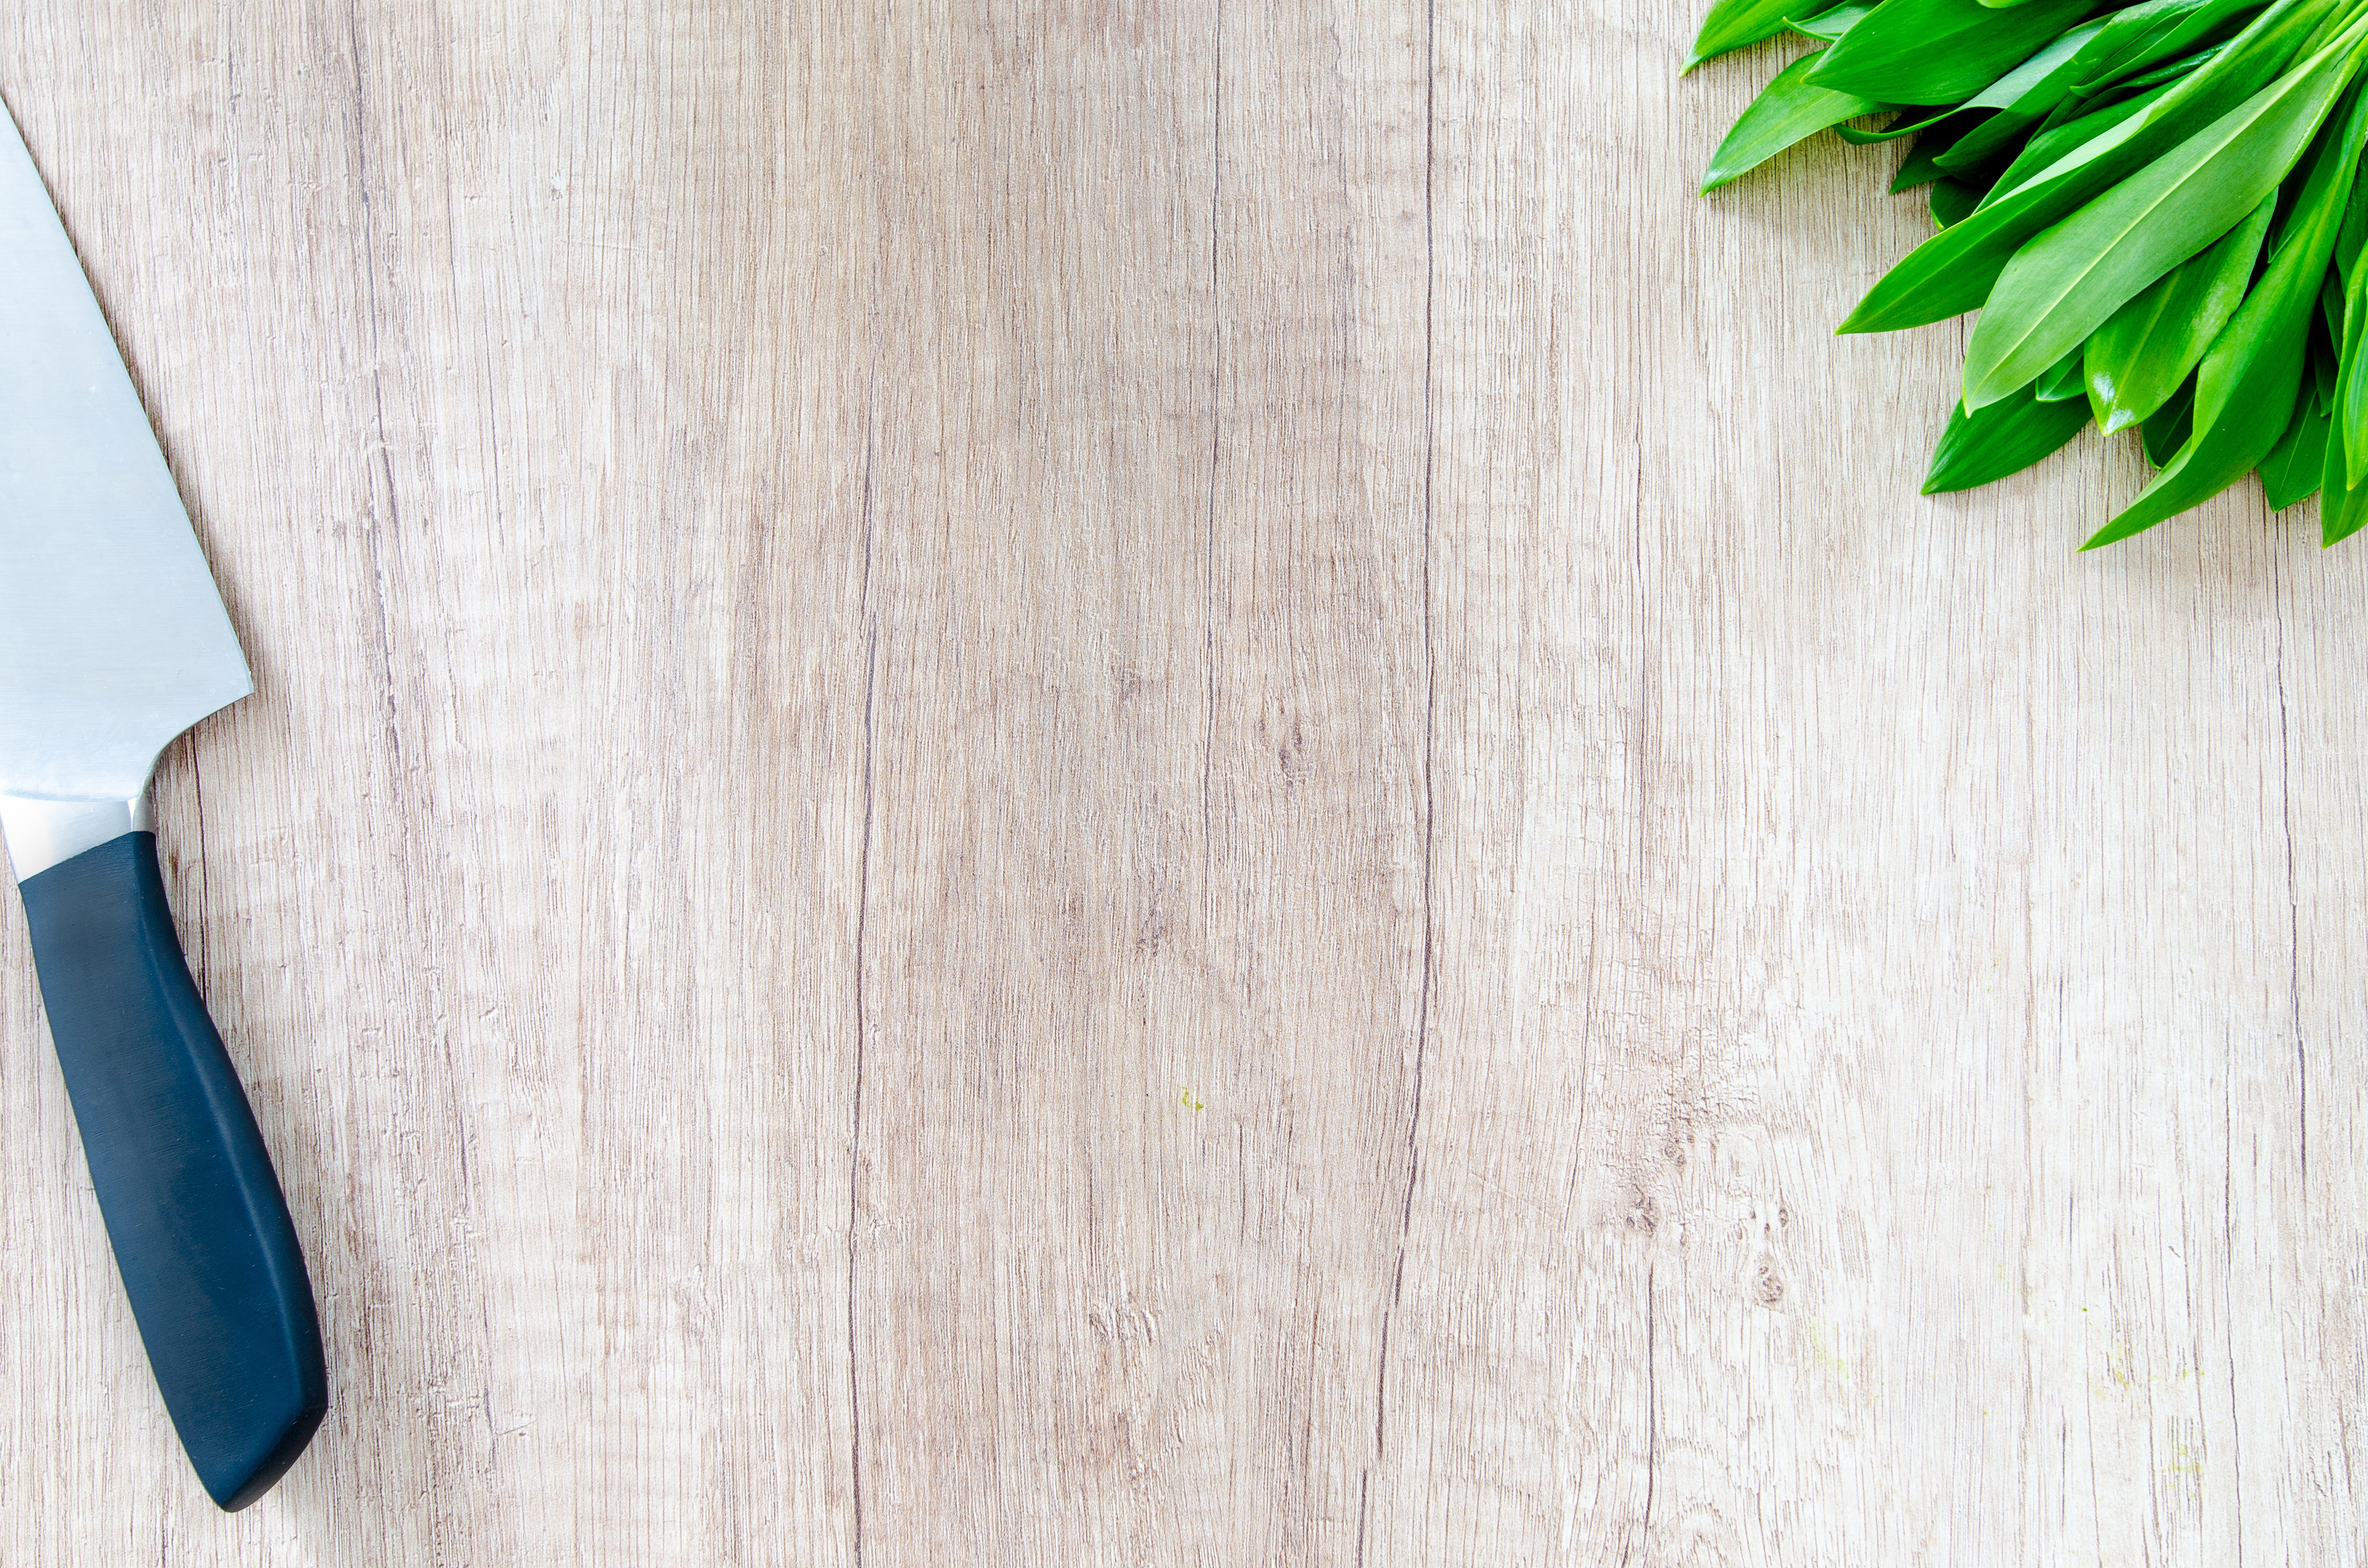
table, nature, forest, branch, rope, plant, wood, bunch, white, leaf, floor, isolated, bear, wild, food, spring, green, spice, cooking, ingredient, herb, garlic, vegetable, fresh, kitchen, chlorophyll, furniture, breakfast, healthy, lunch, sauce, soup, onion, health, knife, freshness, seasoning, eating, background, dinner, vegetarian, leek, allium, organic, aromatic, herbal, flooring, ramson